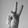
ASL letter: V